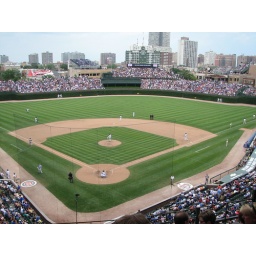
Our view - 4 rows off the railing, upper level overhang, under the press box behind home plate. AWESOME!!